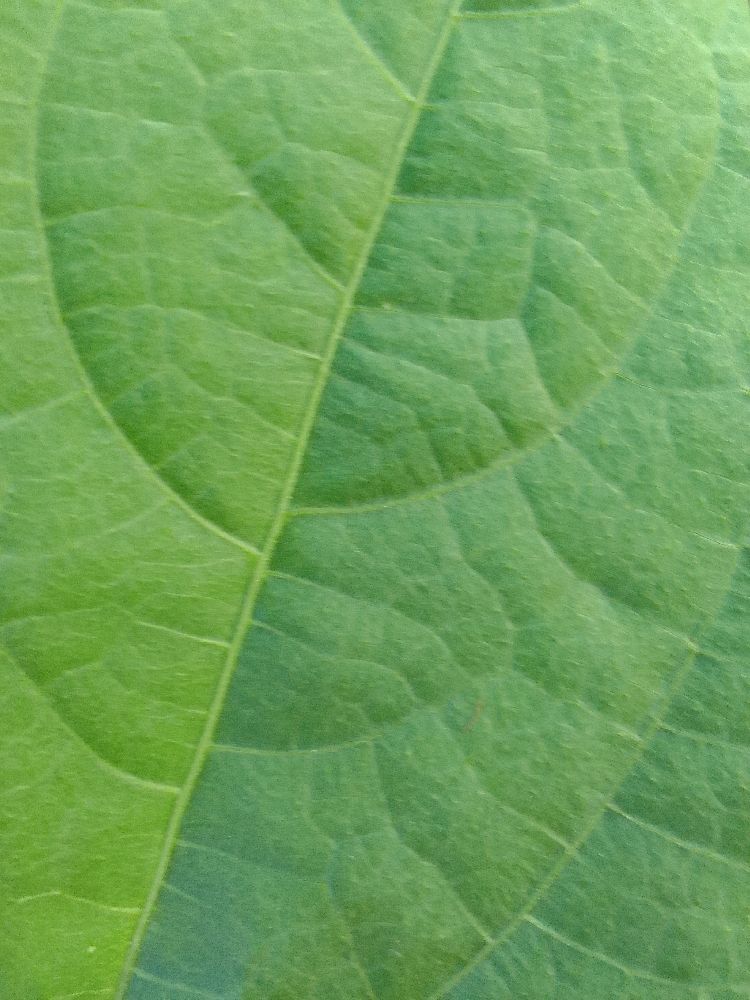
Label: healthy